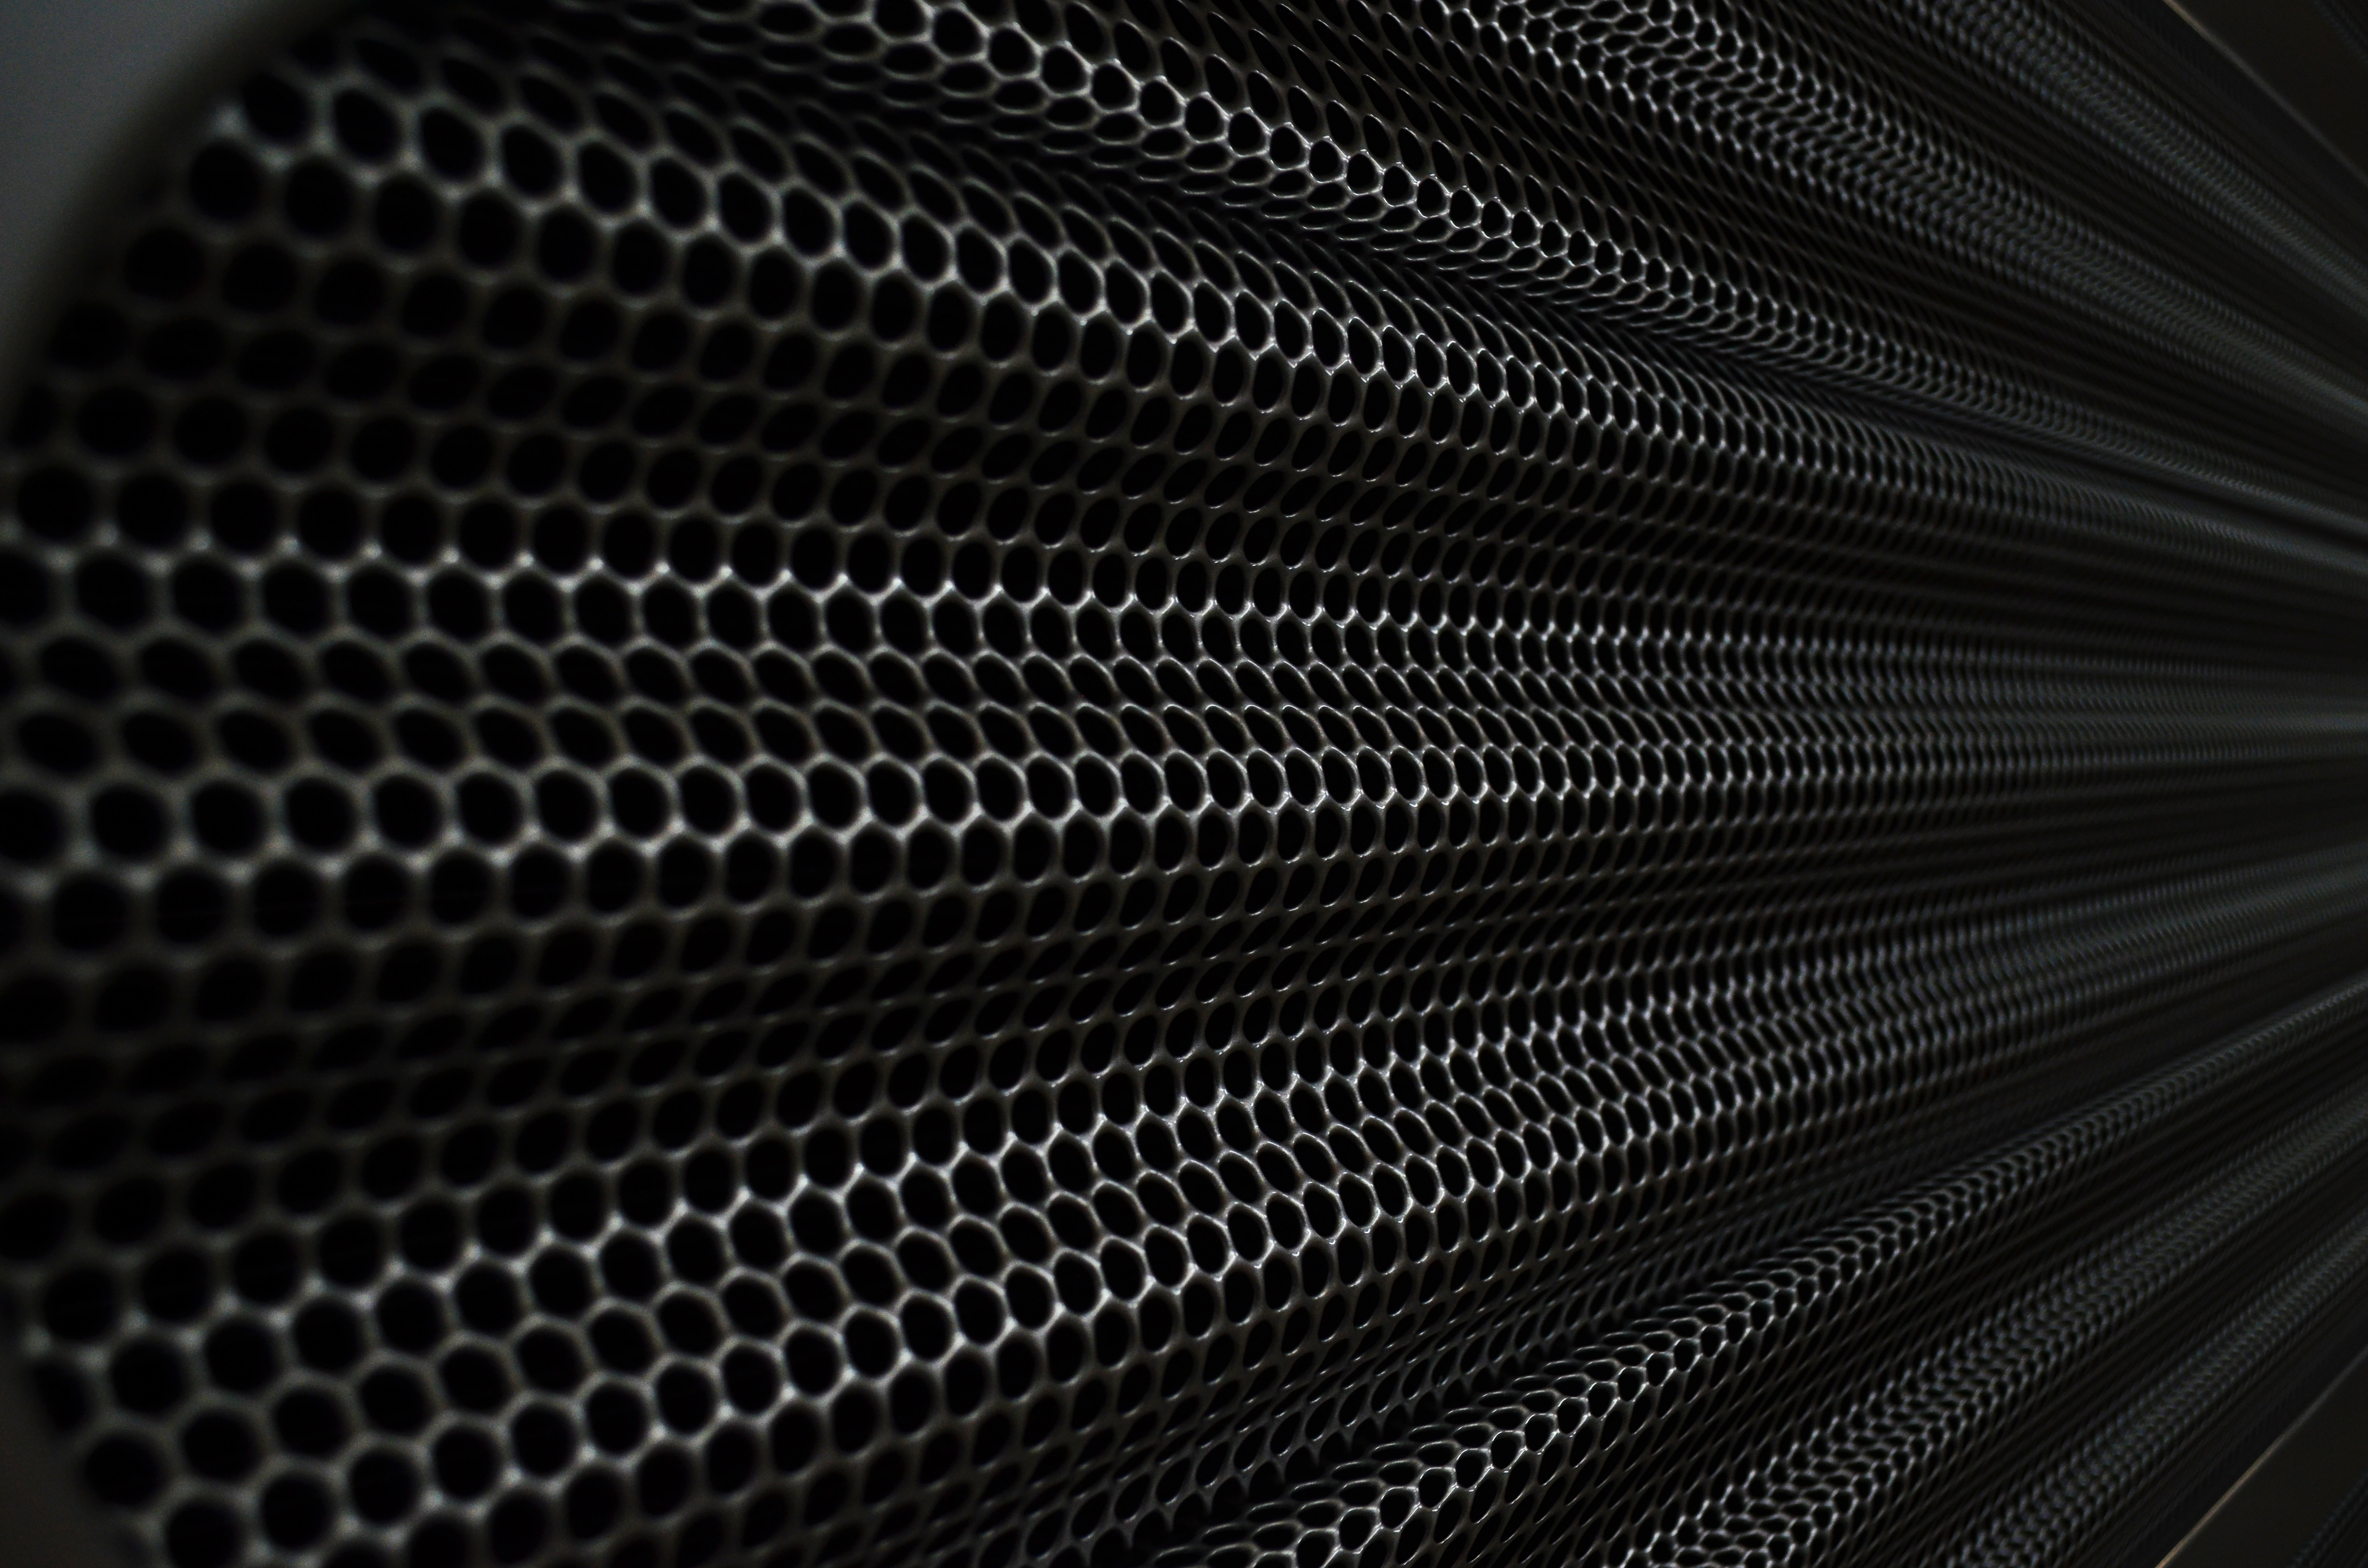
natural, black, metal, grille, carbon, steel, font, mesh, pattern, synthetic rubber, monochrome